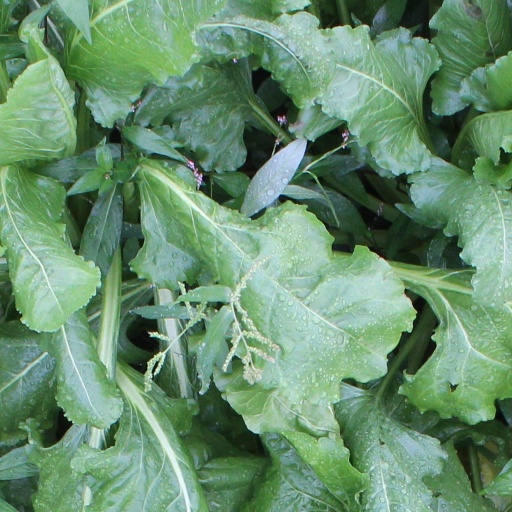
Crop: sugar beet